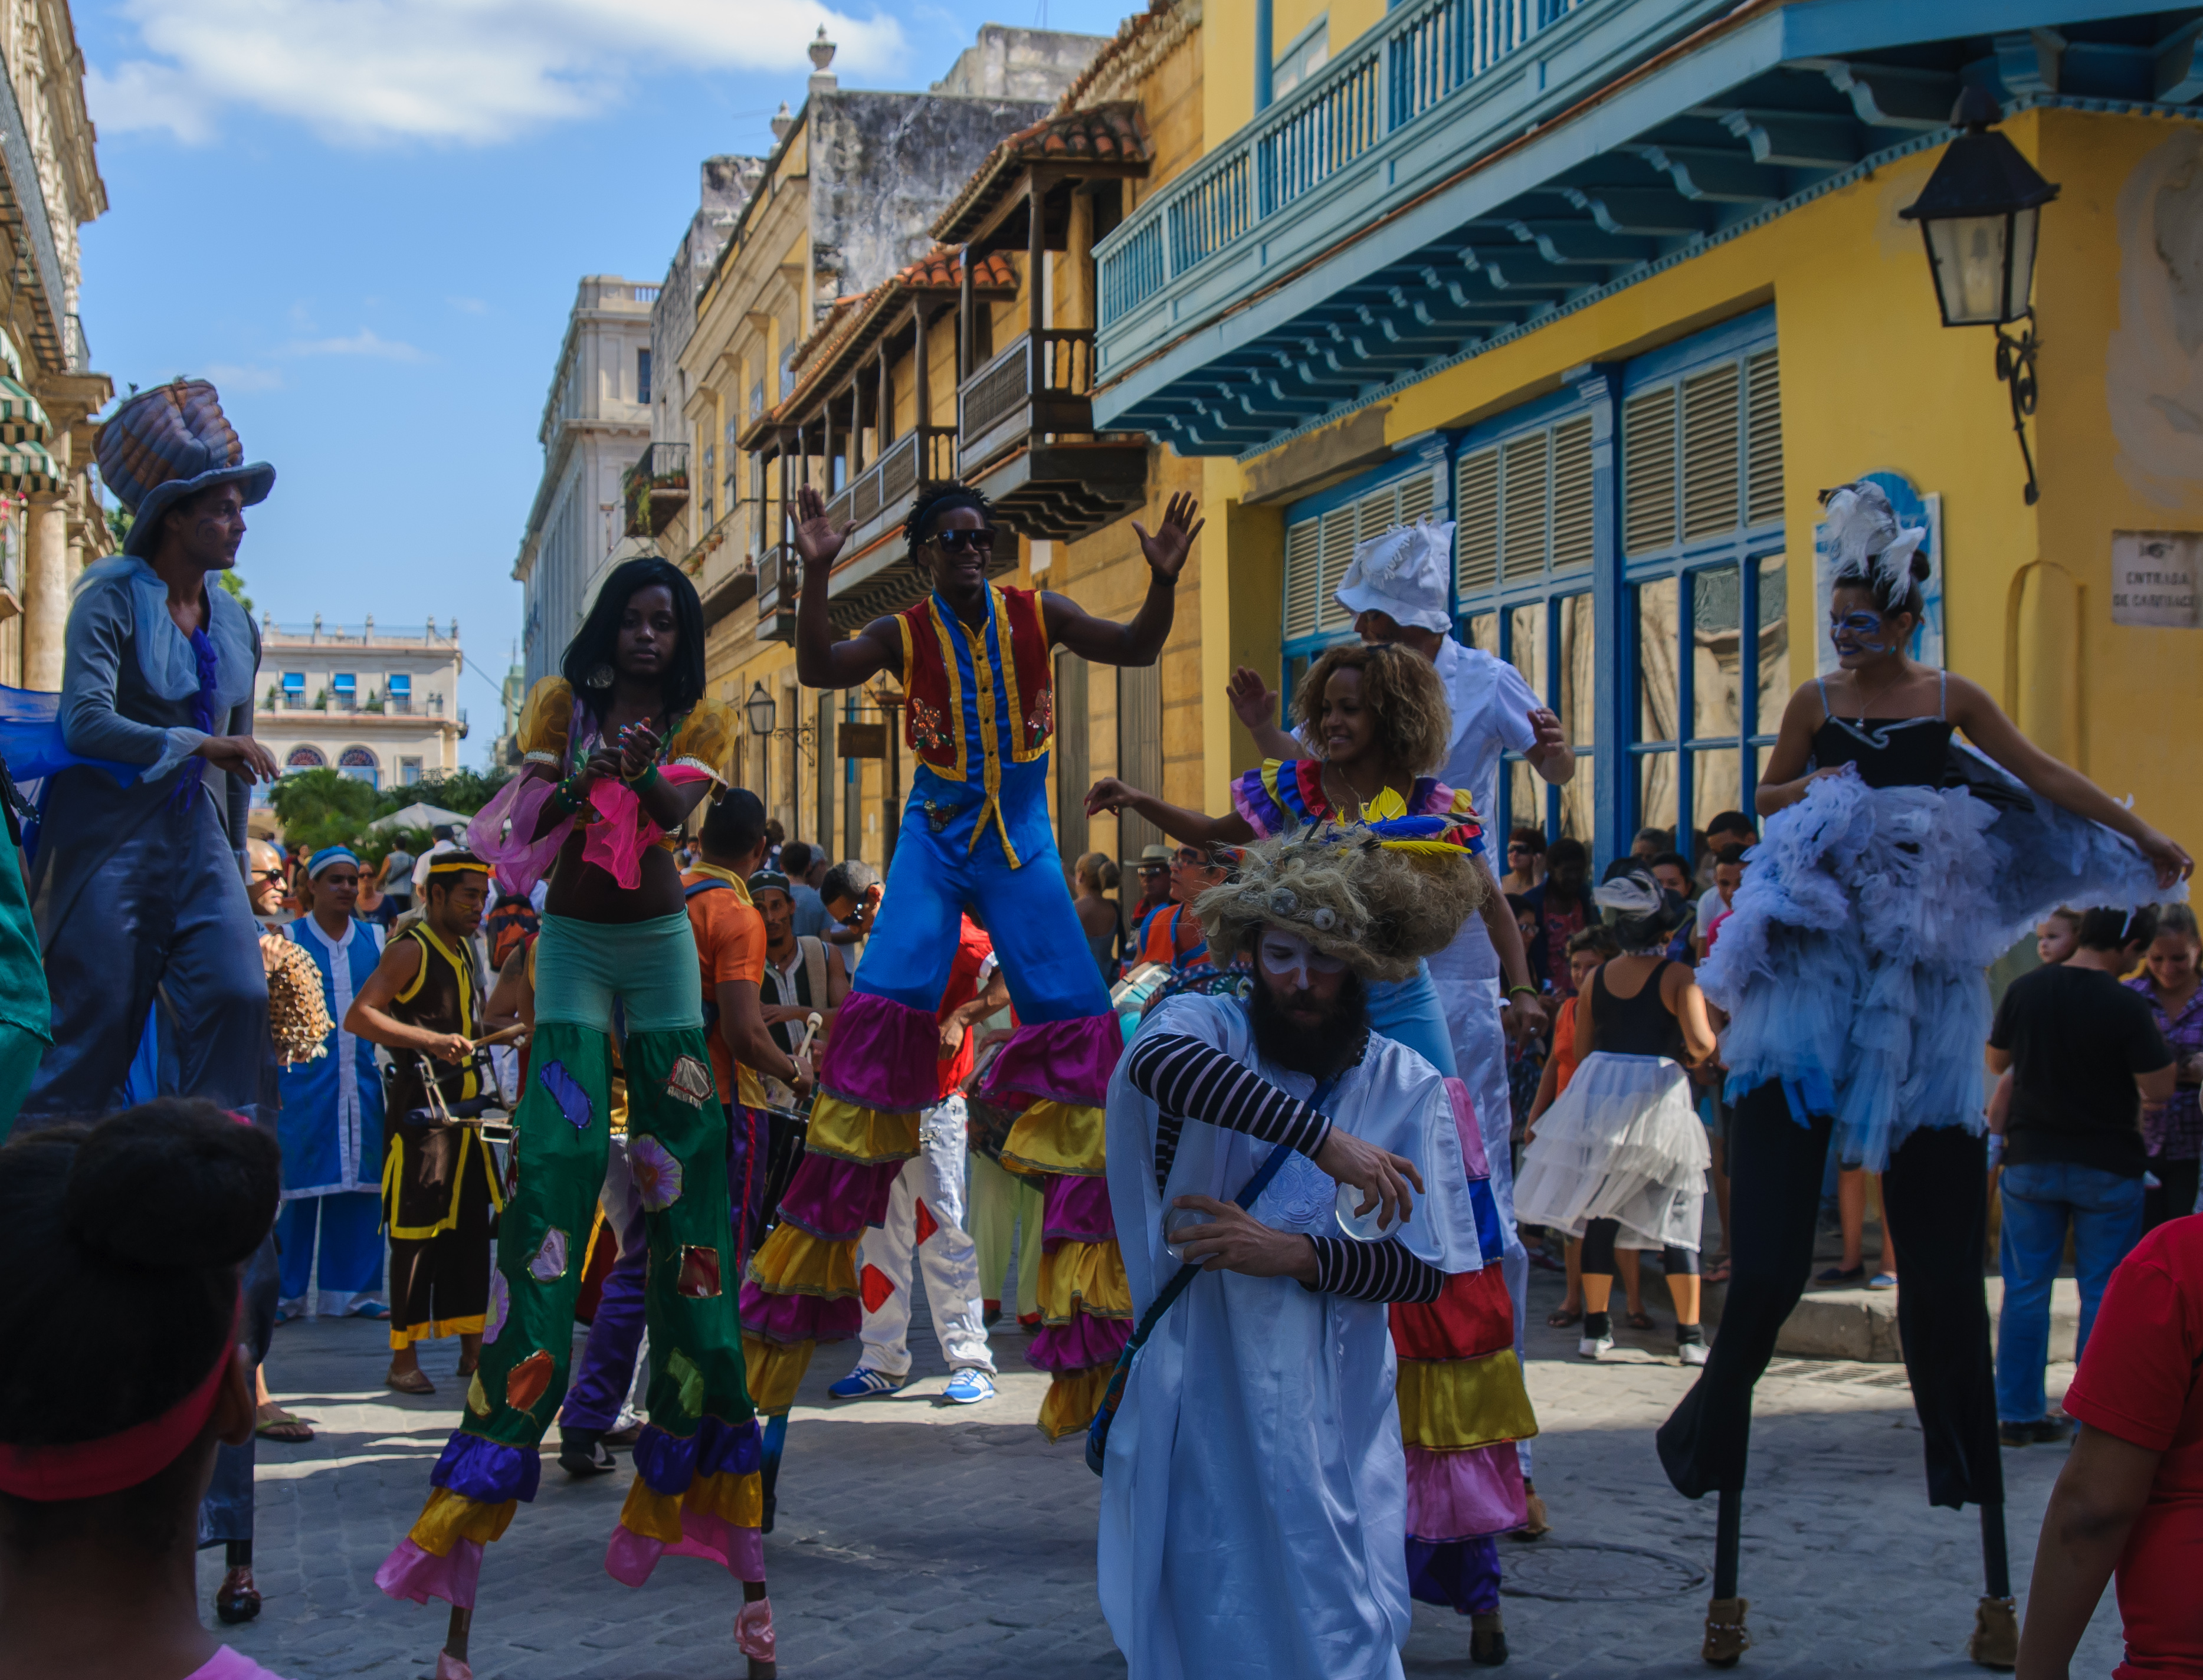
crowd, carnival, cuba, festival, event, d300, lahabana